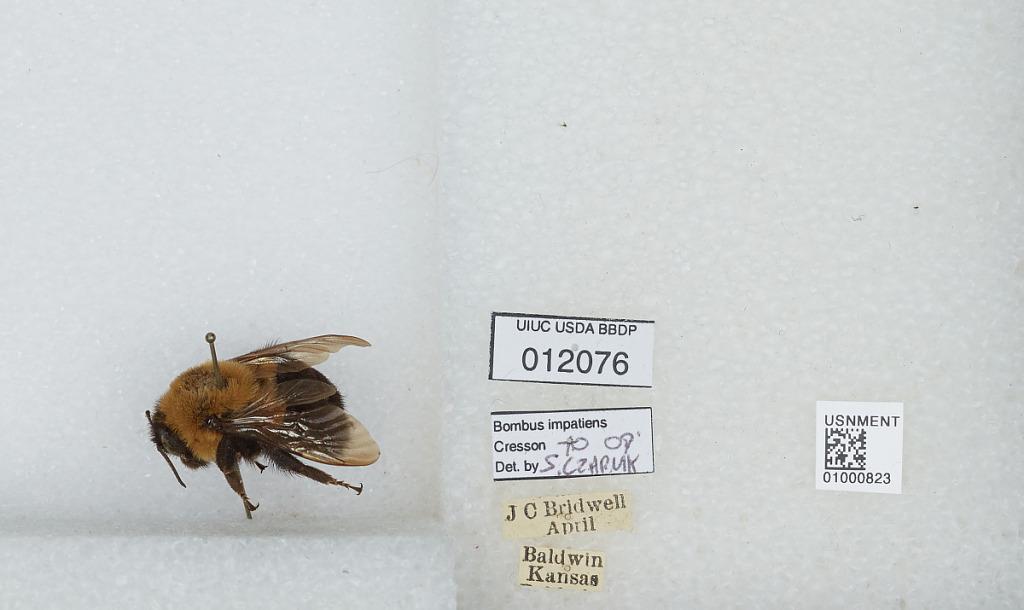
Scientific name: Bombus (Pyrobombus) impatiens Cresson
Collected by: J. Bridwell
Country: United States
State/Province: Kansas
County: Douglas
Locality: Baldwin
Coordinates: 38.7775, -95.1875
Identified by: Czarnik, S.